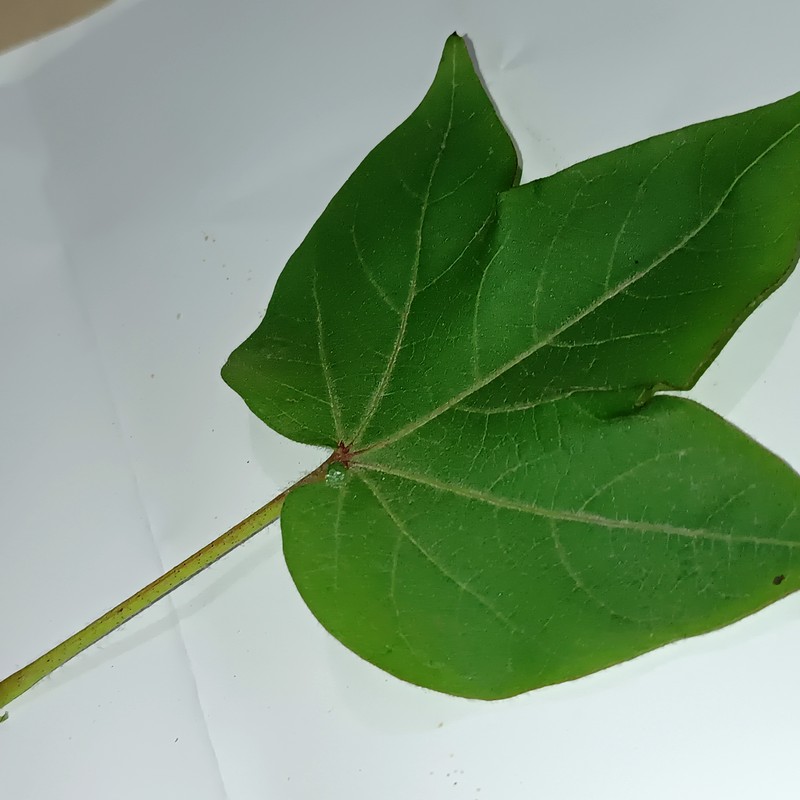
Label: Healthy Leaf